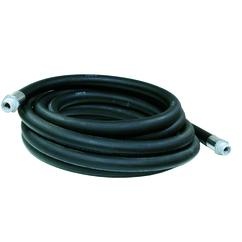
3/8 X 50' HOSE REEL
Brand: ET02
Category: Hardware > Hardware Accessories > Tool Storage & Organization > Garden Hose Storage > Hose Reels